Hotel Pulitzer

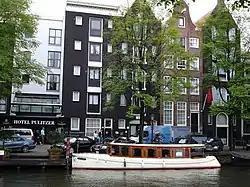
Hotel front and canalboat "The Tourist"

Hotel Pulitzer is a five star luxury hotel in Amsterdam, located on the Prinsengracht and Keizersgracht. The hotel consists of 25 historic canal houses from the 17th and 18th century, merged into one and opened as a hotel in 1970 after several canal houses were bought by Howard Johnson's.